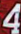
Number: 4